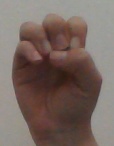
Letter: ha